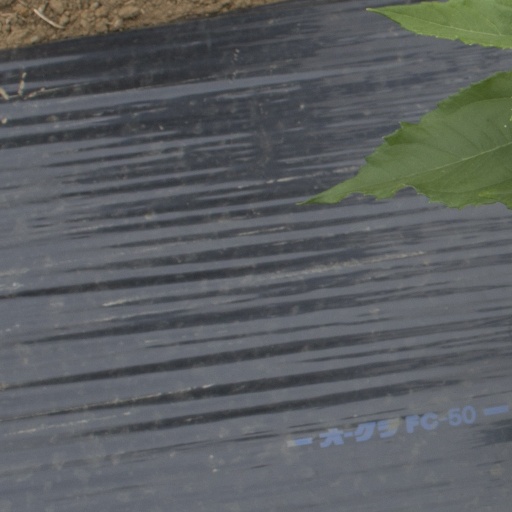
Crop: Jerusalem artichoke